Niels Hemmingsens Gade 3

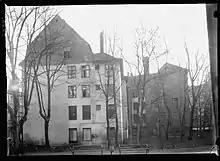
Niels Hemmingsens Gade 3 photographed from the north by Peter Elfelt in 1927.

The property was at the time of the 1860 census home to a total of 16 people. Stig Mygind (1813-1867), a lawyer, resided with his wife Marie Louise née Dahl, their four children and a maid on the first floor. Christiane Philippine née Dormeyer (1797-1865), widow of pastor (1796-1846), resided with her three unmarried daughters, the widow Frederikke Milche née Rohmenberg and a maid on the second floor. Spang's late husband had died back in 1846, just one year after being appointed as minister of the Church of the Holy Ghost. Nicoline Marie Lønholdt and Emilie Hauptmann, two unmarried women working with needlework, resided with a maid on the third floor.